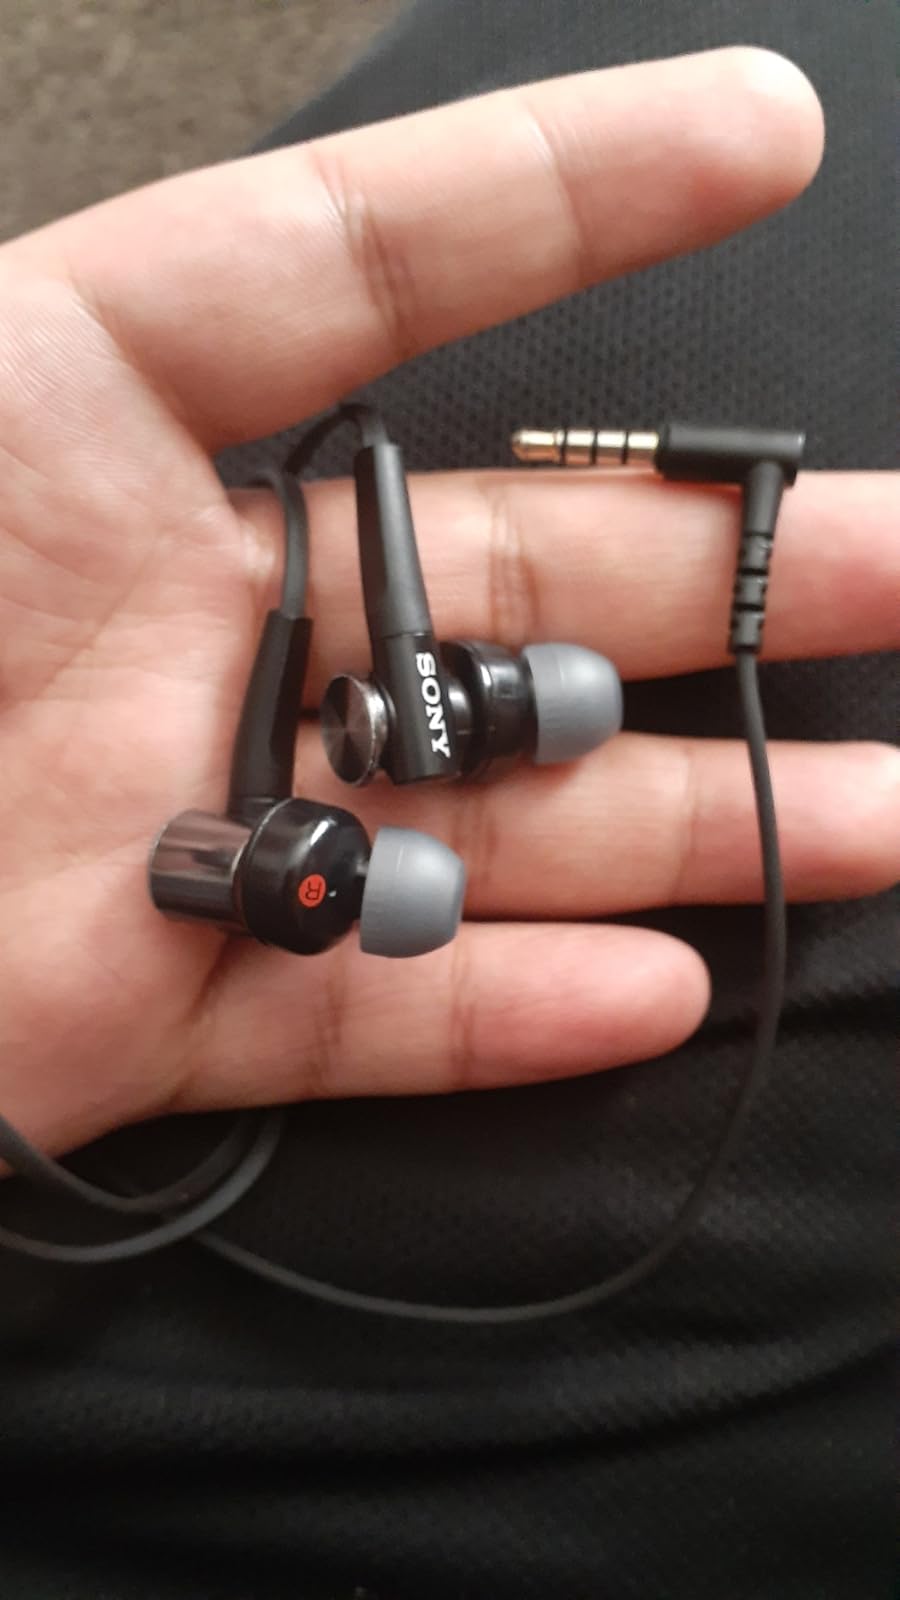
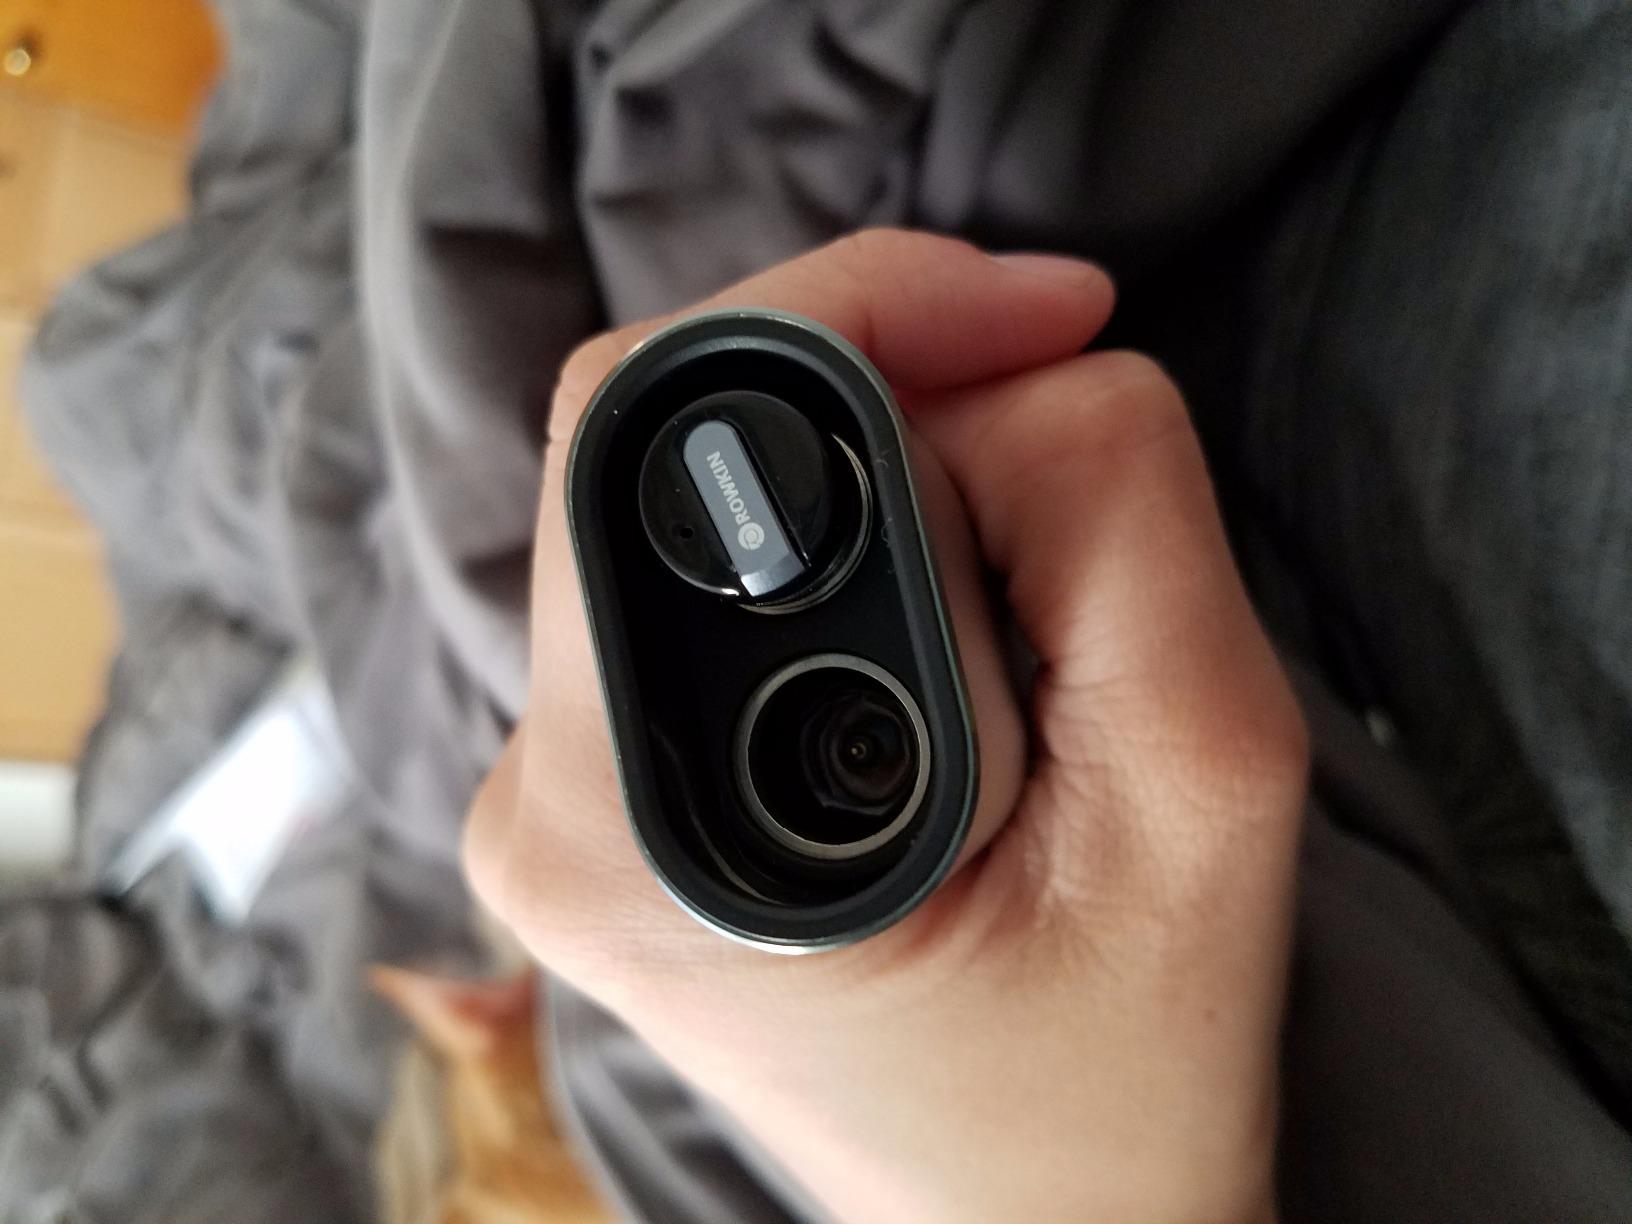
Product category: headphones
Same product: no